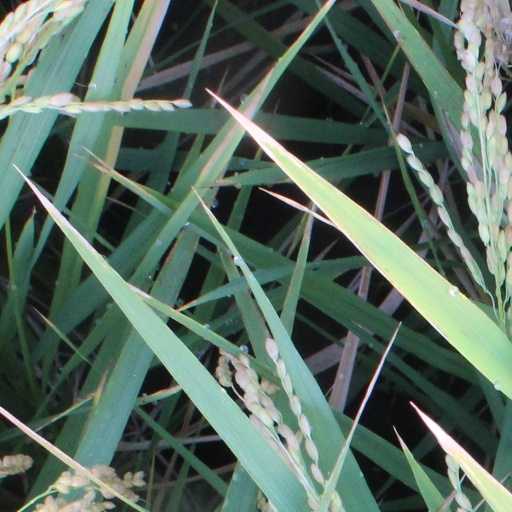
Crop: rice